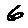
Label: 6